Sebastian Arias

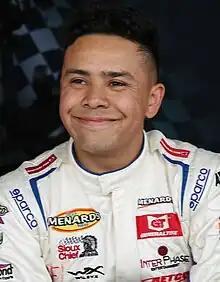
Arias at Sonoma Raceway in 2023

Sebastian Arias (born October 28, 1998) is a Colombian professional stock car racing driver who last competed part-time in the ARCA Menards Series, driving the No. 9 Chevrolet SS for Rev Racing, and part-time in the ARCA Menards Series West, driving the No. 2 Chevrolet SS for the same team.